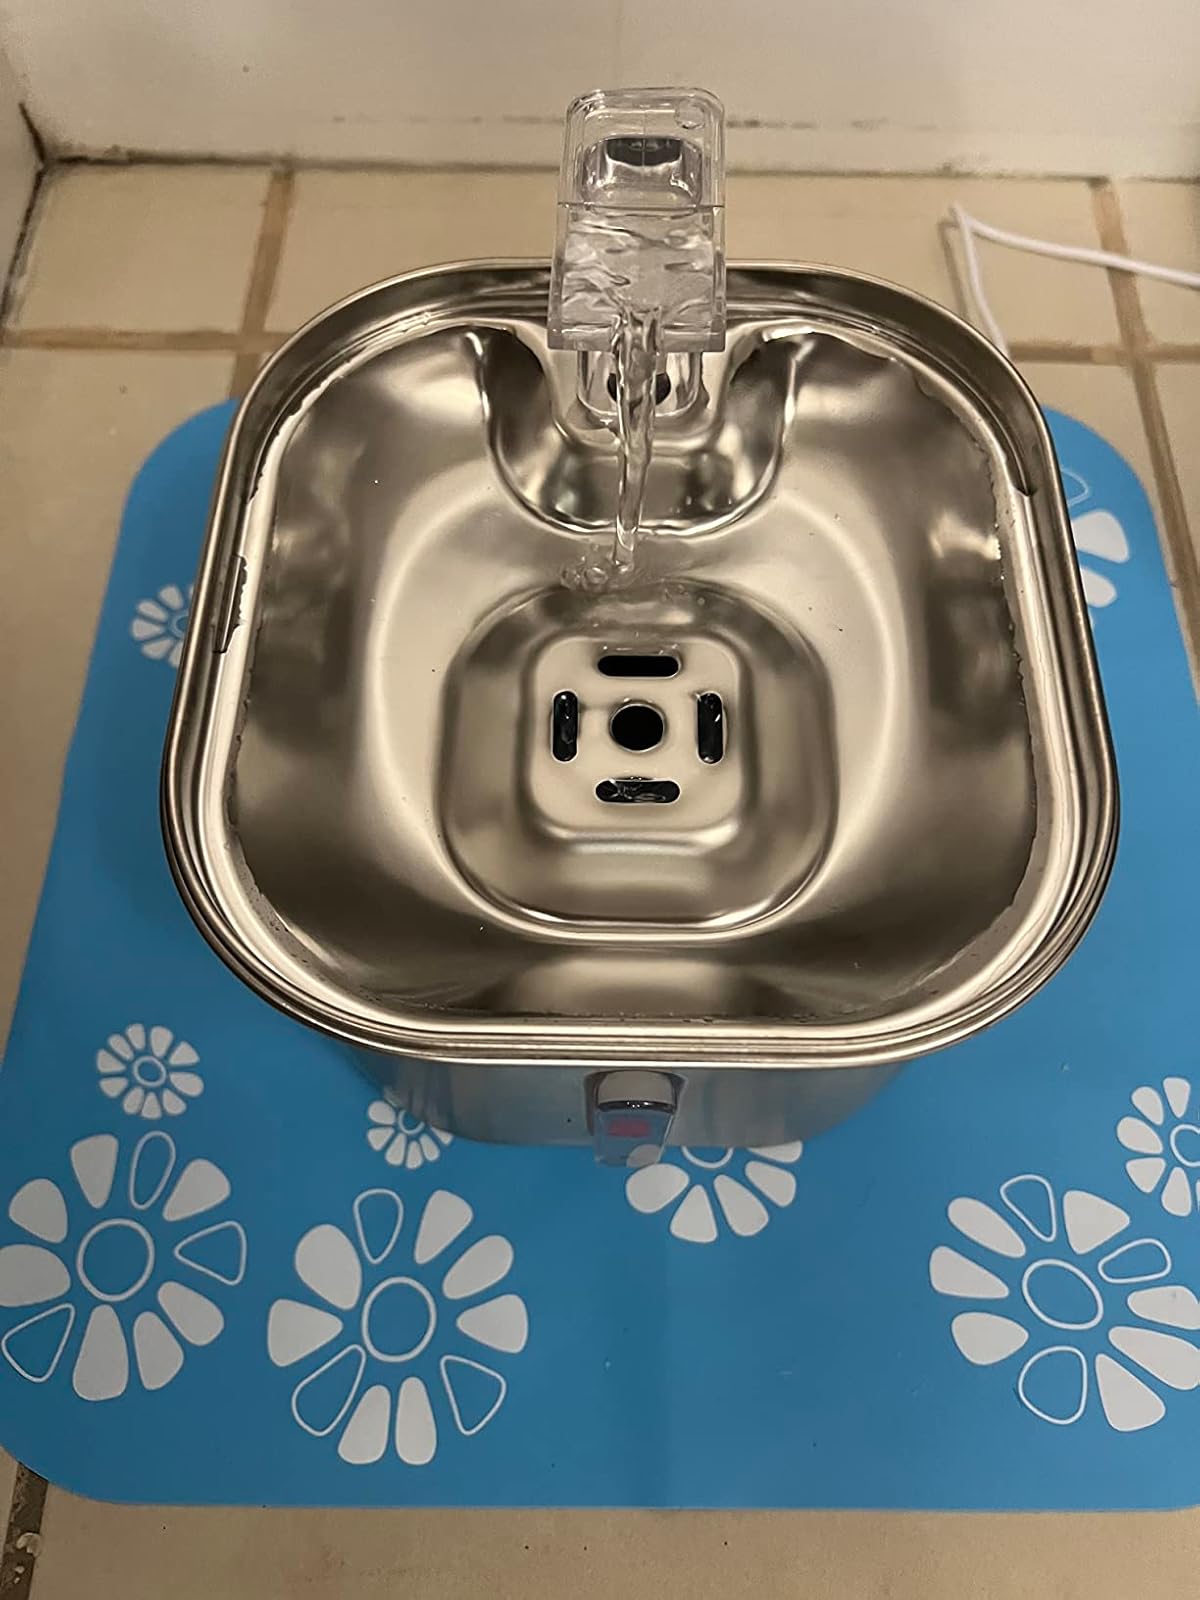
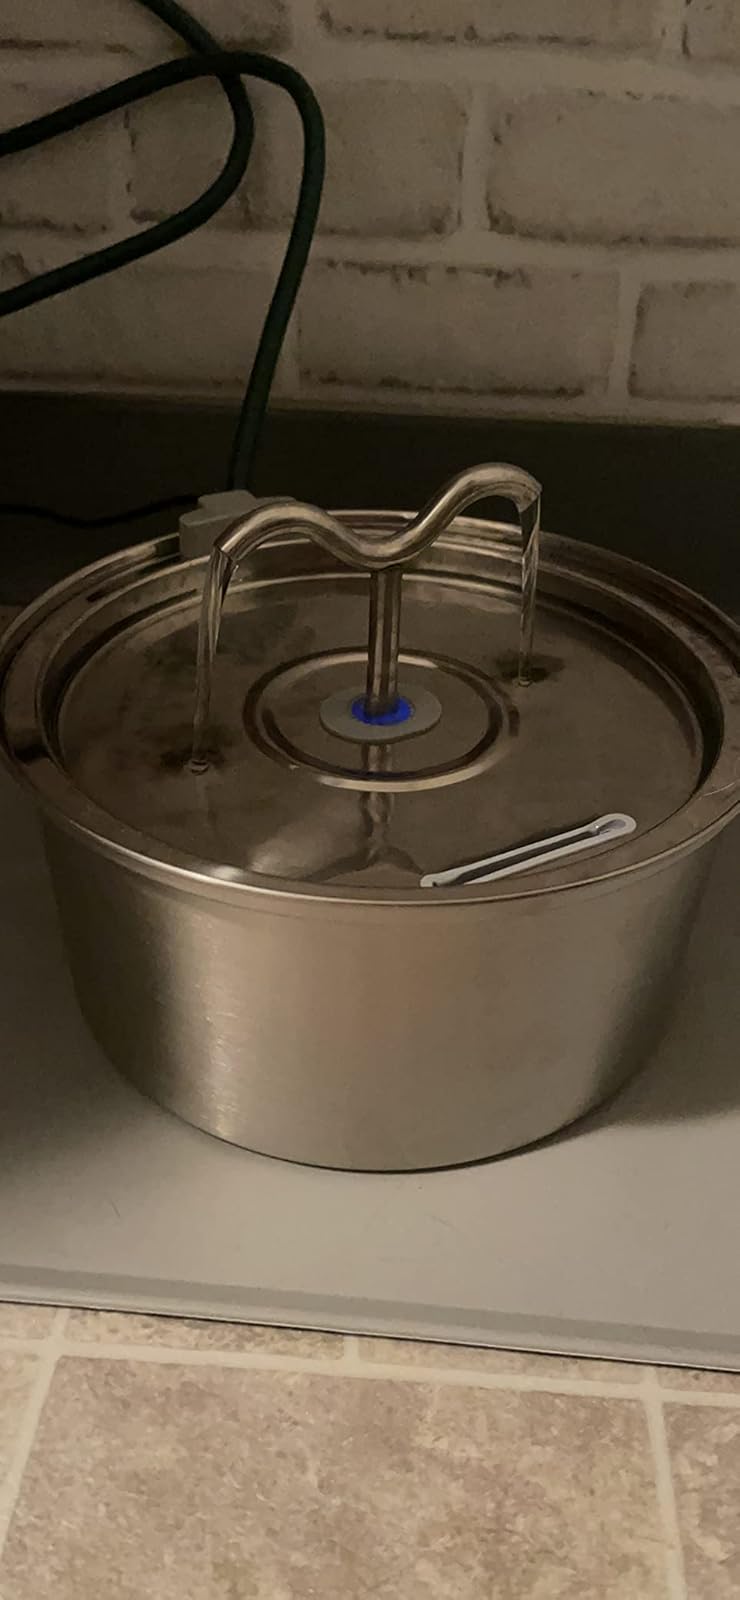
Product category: items_bowl
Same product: no